Nisan

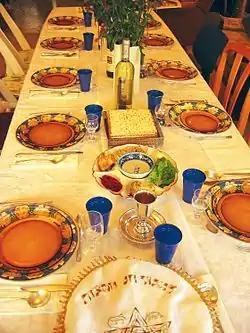
The Seder Table the ritual feast in the Jewish holiday of Passover which occurs on the 15 Nisan.

Nisan (or Nissan; from ) in the Babylonian and Hebrew calendars is the month of the barley ripening and first month of spring. The name of the month is an Akkadian language borrowing, although it ultimately originates in Sumerian "nisag" "first fruits". In the Hebrew calendar it is the first month of the ecclesiastical year, called the "first of the months of the year" (Exodus 12:1-2), "first month" (Ex 12:14), and the month of "Aviv" (Ex 13:4) "ḥōḏeš hāʾāḇîḇ"). It is called Nissān in the Book of Esther. It is a month of 30 days. In the year 2025, 1 Nisan will occur on 30 March. Counting from 1 Tishrei, the civil new year, it would be the seventh month (eighth, in leap year), but in contemporary Jewish culture, both months are viewed as the first and seventh simultaneously, and are referred to as one or the other depending on the specific religious aspects being discussed.